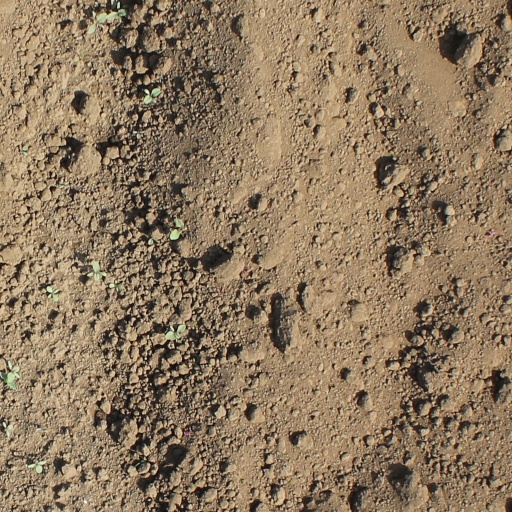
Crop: soybean